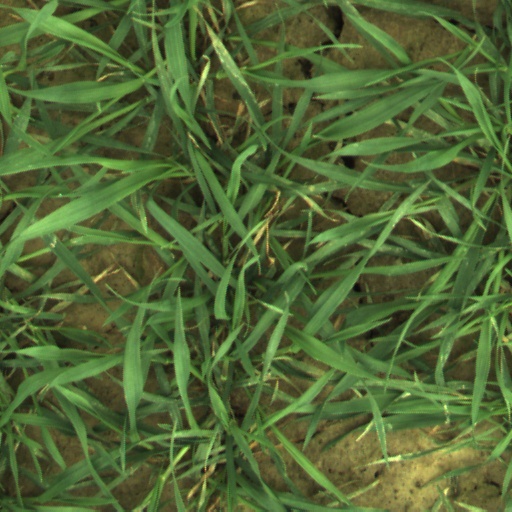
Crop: wheat